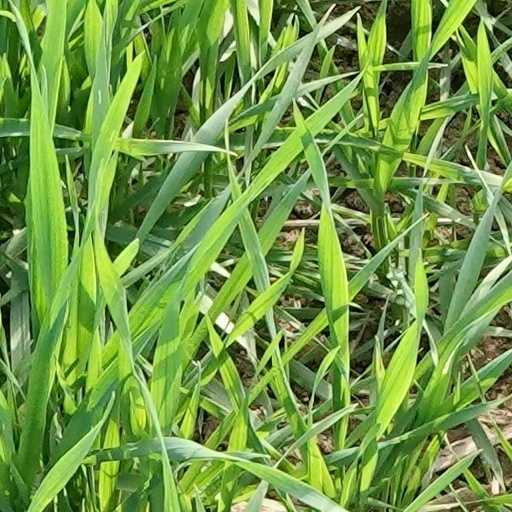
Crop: wheat